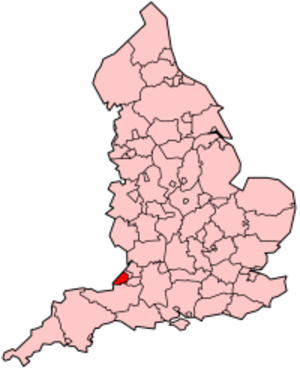
North Somerset
NorthSomersets placering i England
North Somerset er en selvstyrende kommune i det ceremonielle grevskab Somerset i England. Kommunen administreres fra Weston-super-Mare.